Alex Borg (politician)

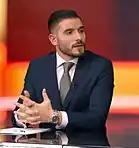
Alex Borg in a televised debate

Borg ran on the 13th District during the 2022 Maltese General Election. He obtained 6,108 first preference votes, beating some incumbent and high-ranking politicians in his own party and getting the highest number of first preference votes across all the districts after Party Leader Bernard Grech.